Bucentaur

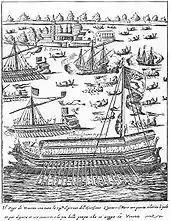
A bucentaur, from the Folger Shakespeare Library's copy of Giacomo Franco's "Habiti d'hvomeni et donne venetiane" ("Dress of Venetian Men and Ladies", 1609?)

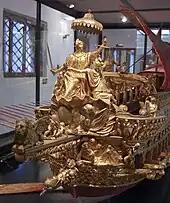
A model of the bucentaur's figurehead in the Museum of Naval History in Venice

Despite Venice's economic and maritime decline, in 1601 at the behest of the Doge Marino Grimani, the Venetian Senate decided to have a new bucentaur built at the cost of 70,000 ducats; although the existing one was still in service, experts regarded it as too old. The designer of the new ship is unknown, but he was selected from among the most qualified "marangoni" (ships' carpenters) of the Arsenale. The work was supervised by Marco Antonio Memmo, the "sovraprovveditore" (overseer of the "provveditore") of the Arsenale. The new vessel was approved and praised by all on its maiden voyage to the Lido with the newly elected Doge Leonardo Donato on Ascension Day, 10 May 1606.